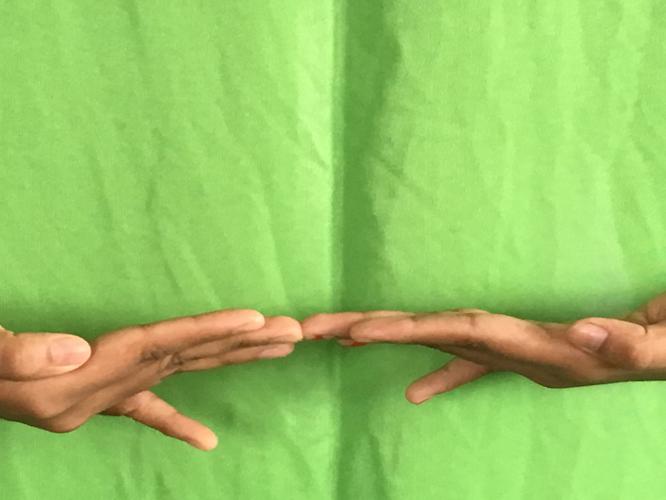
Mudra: Khatva
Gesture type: double_hand